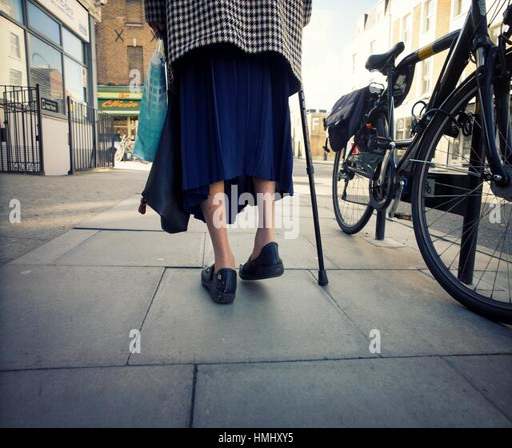
close up of the legs of an old lady walking in the street with stick next to a parked bike